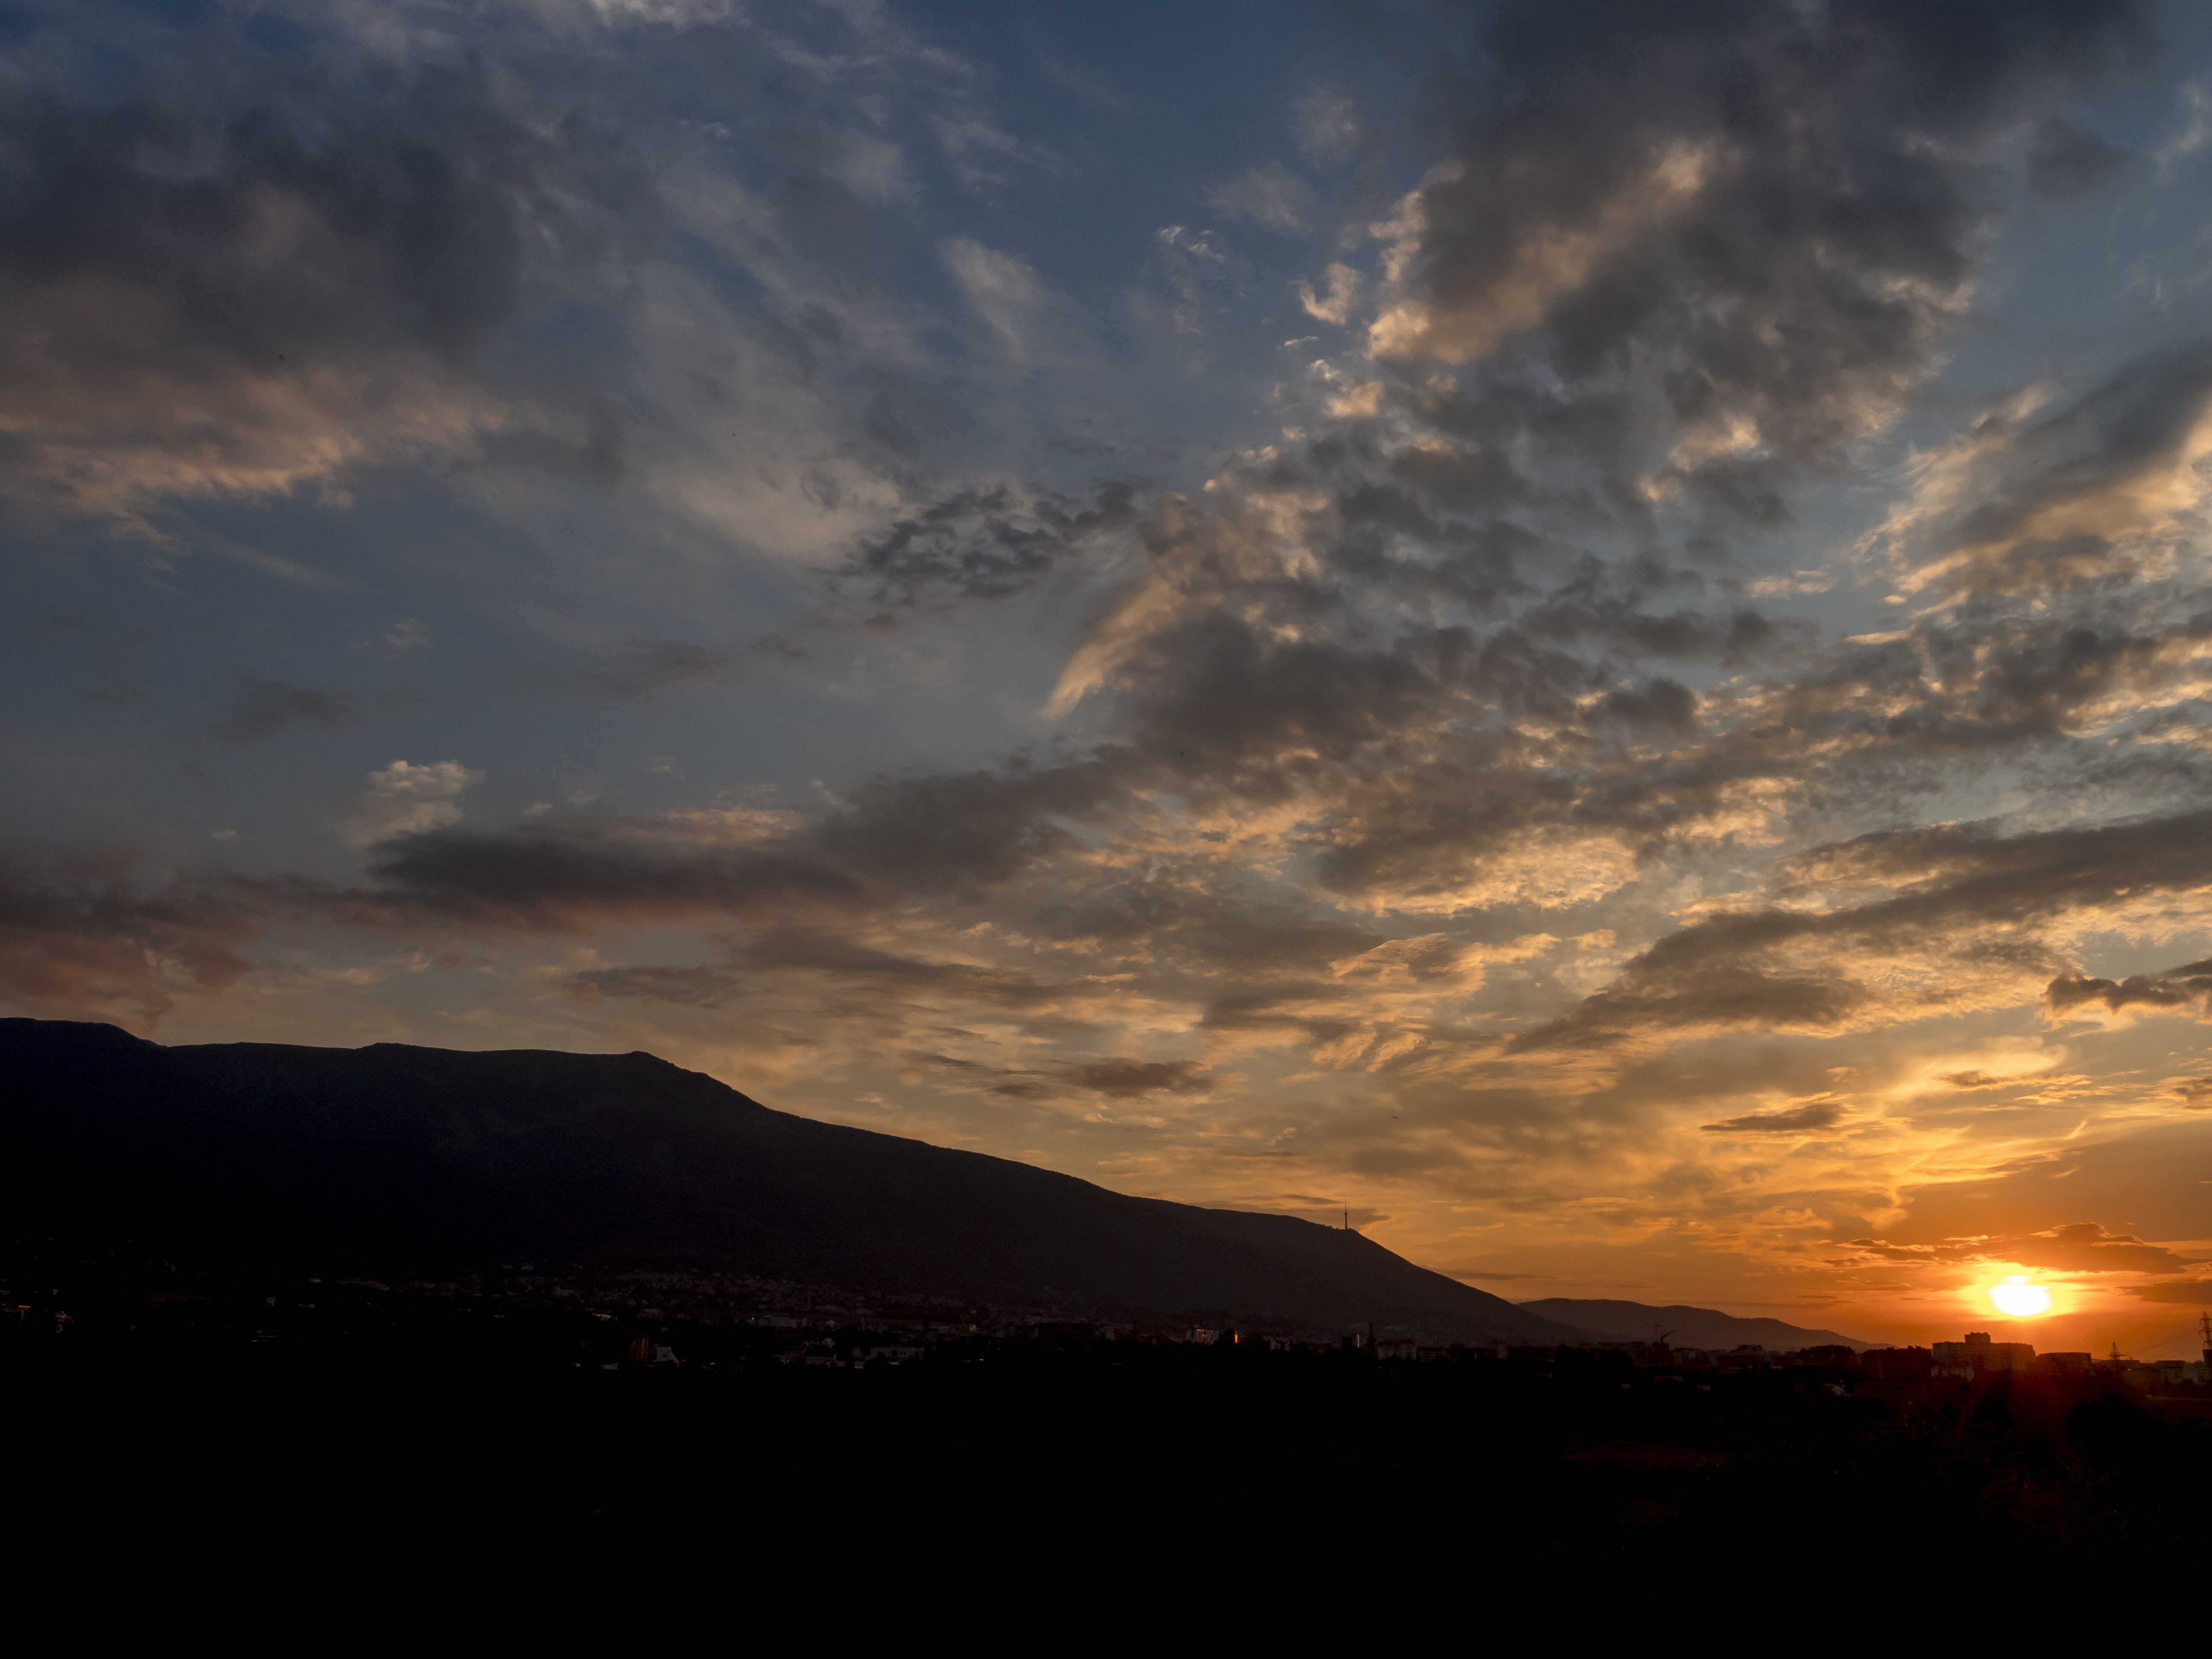
sunset, sun, mountain, sky, cloud, afterglow, horizon, atmosphere, dawn, evening, dusk, highland, morning, sunrise, red sky at morning, daytime, meteorological phenomenon, hill, sunlight, cumulus, landscape, loch, darkness, calm, computer wallpaper, tree, mountain range, fell